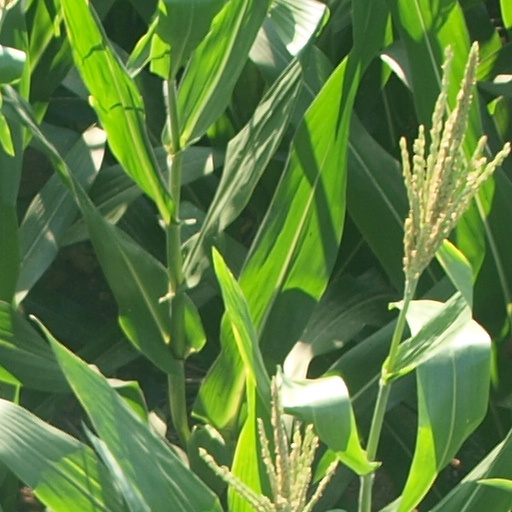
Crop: maize; corn